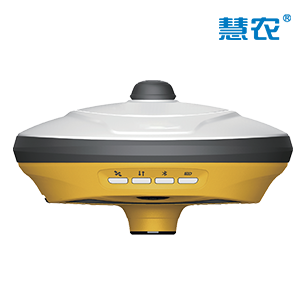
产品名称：慧农®eBase20便携式GNSS基站接收机
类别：终端产品
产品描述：该产品可应用于测绘、无人机、农业等领域。具备支持GNSS卫星信号接收、4G通信等主要功能。具有高精度、智能化等产品特点。